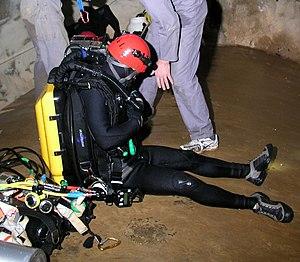
Plongeur de la rivière souterraine de Port Miou (Cassis).
Un homme-grenouille, que l'on appelle aussi plongeur autonome, est un plongeur équipé d'un scaphandre autonome, équipement qui lui permet d'évoluer sous l'eau en toute liberté et sans avoir à être relié à la surface par un tube respiratoire, contrairement au scaphandrier qui lui est équipé d'un scaphandre à casque et qui dépend de son tube pour recevoir de l'air en provenance de la surface.